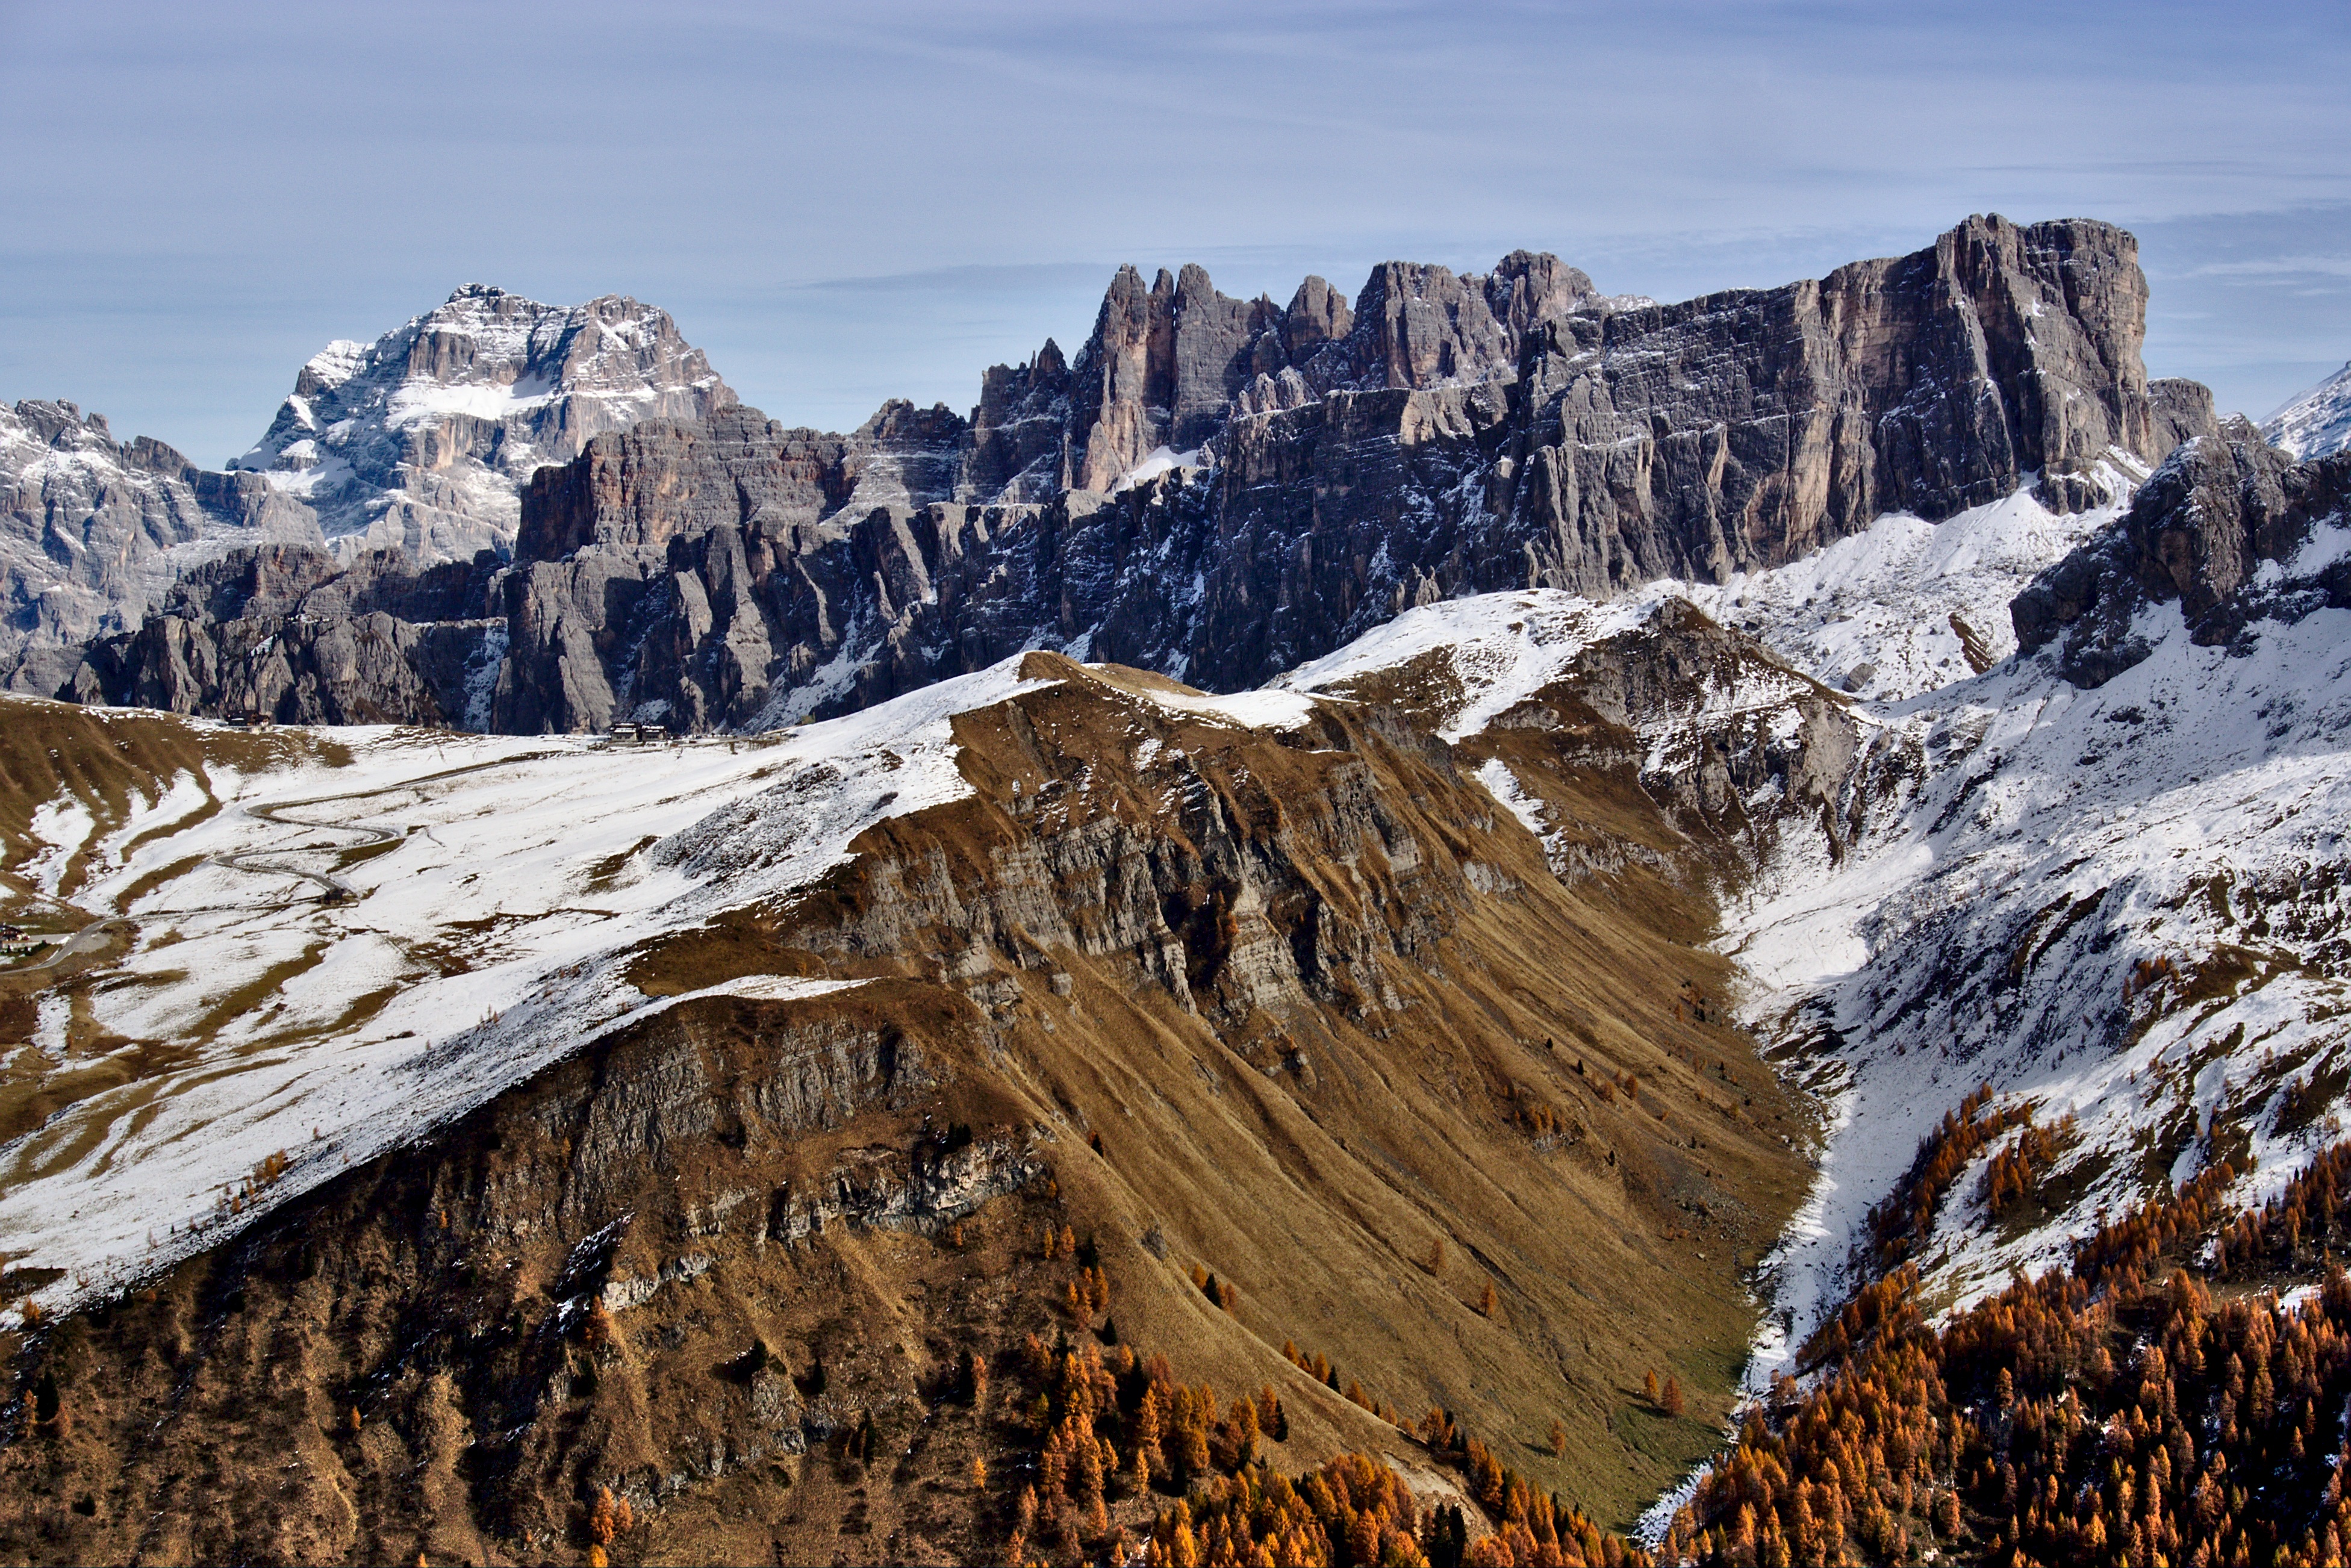
mountainous landforms, nature, geographical feature, landform, mountain, wilderness, mountain range, snow, winter, ridge, adventure, landscape, geology, alps, mountain pass, backpacking, walking, plateau, terrain, cirque, summit, national park